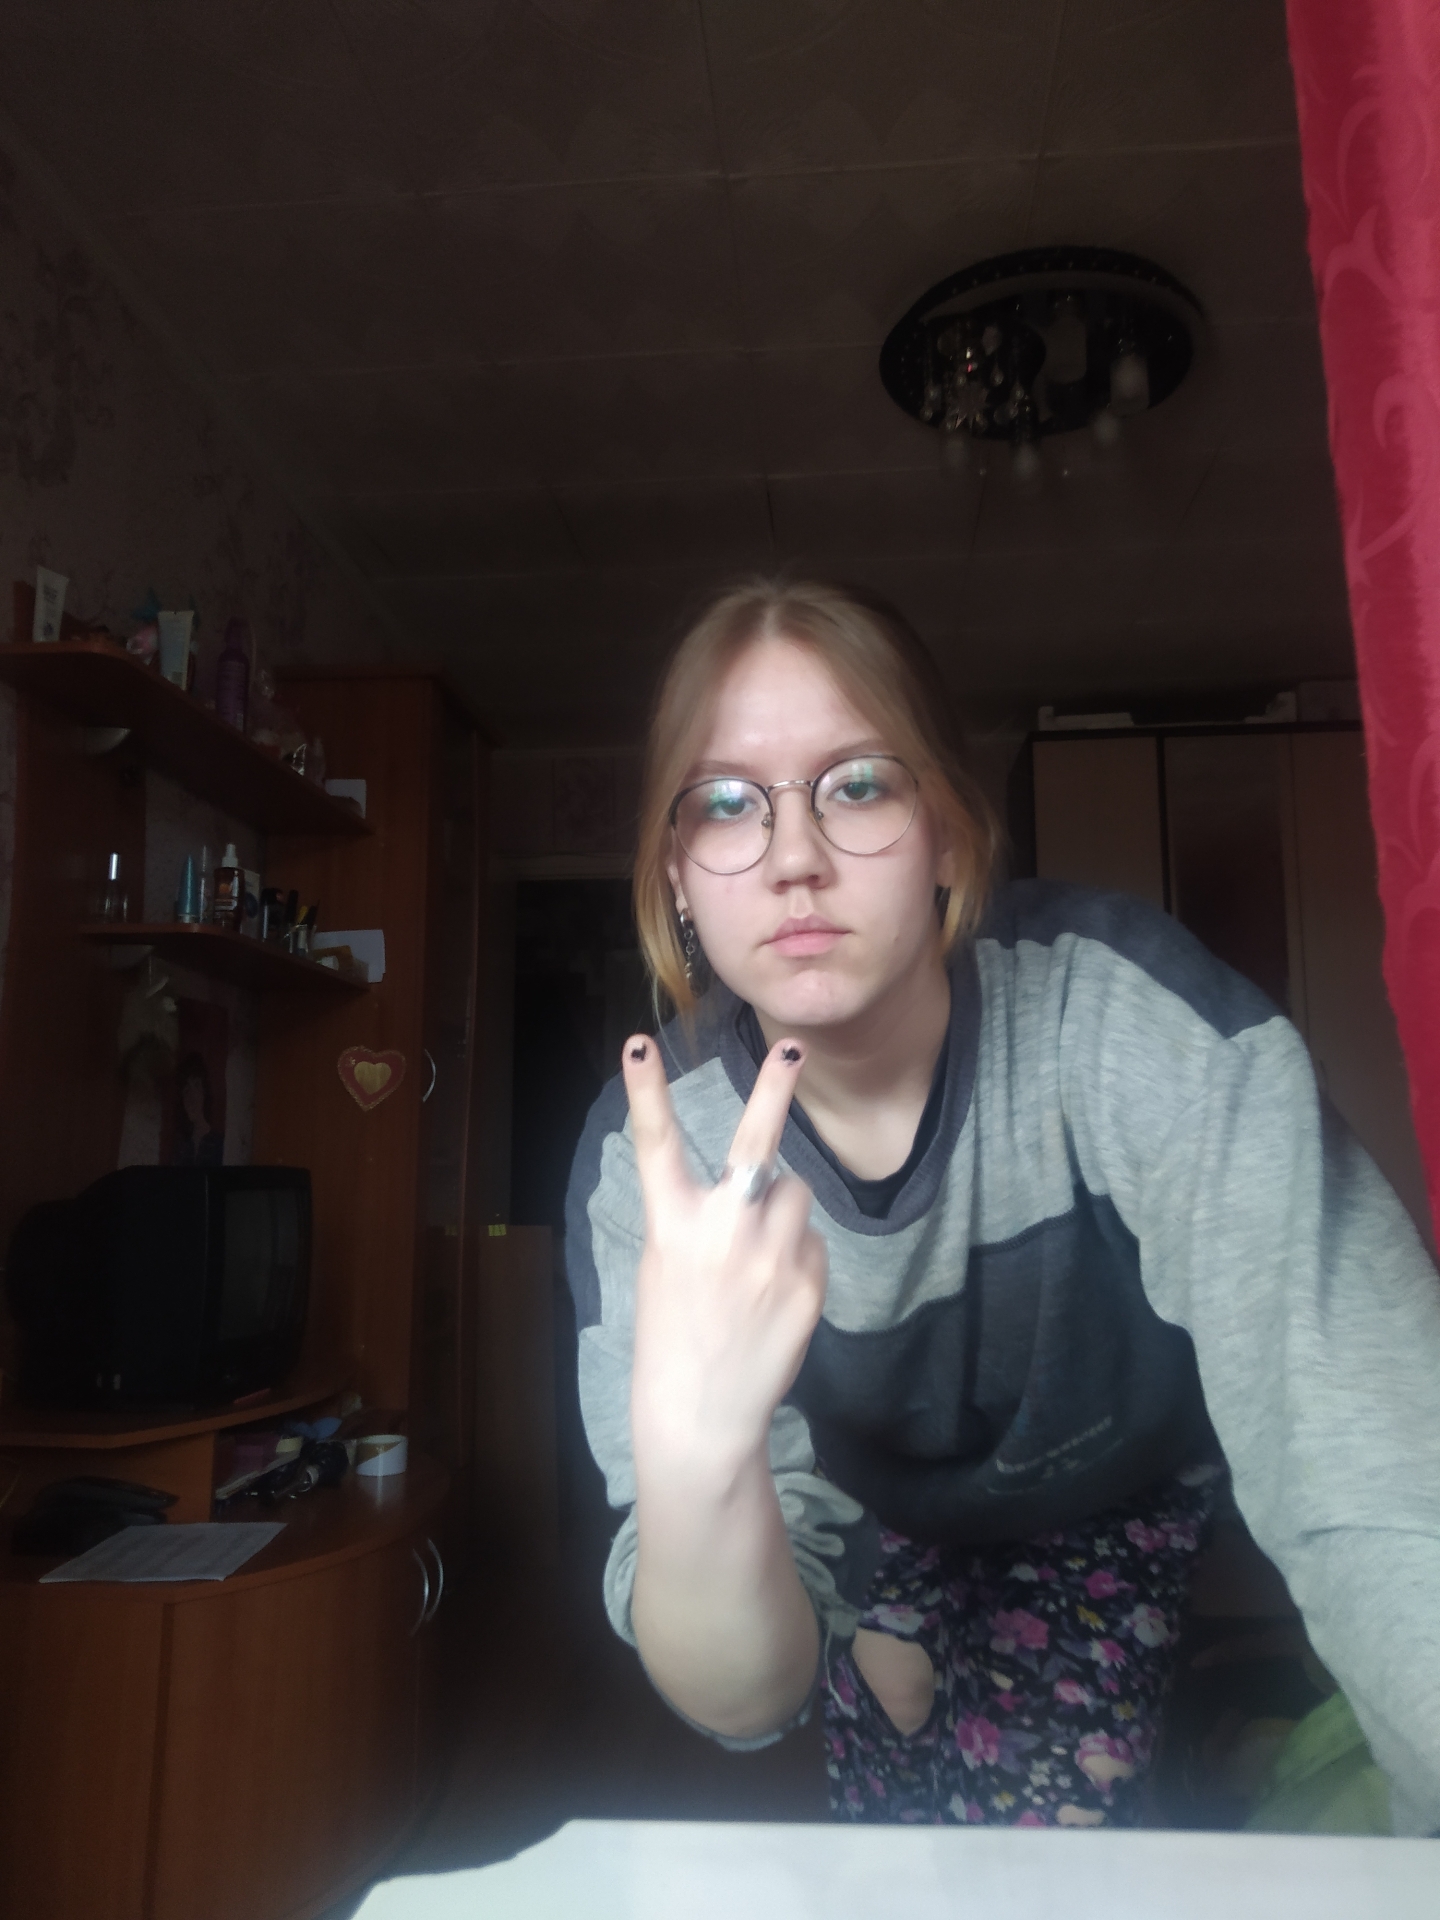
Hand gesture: peace_inverted